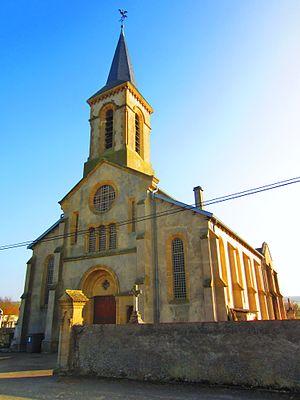
Villers-Stoncourt est une commune française située dans le département de la Moselle constitué des hameaux de Stoncourt, Villers, la Houtte et Aoury. Elle fait partie de Chanville de 1812 à 1833.